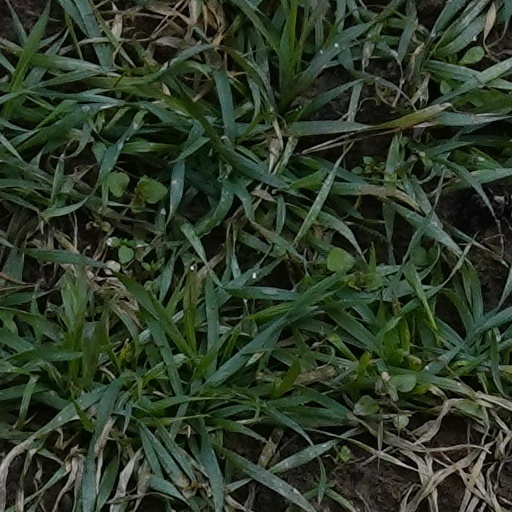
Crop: wheat